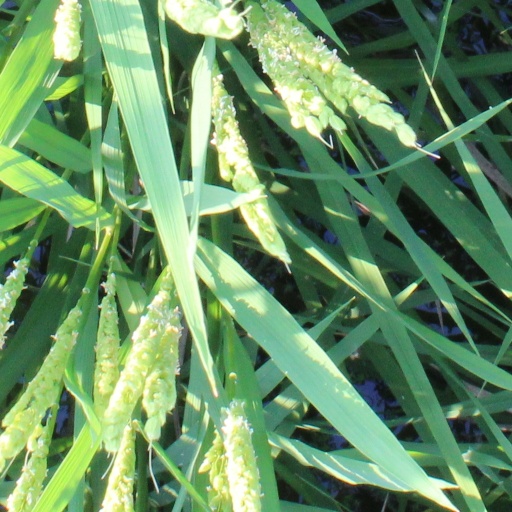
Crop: rice